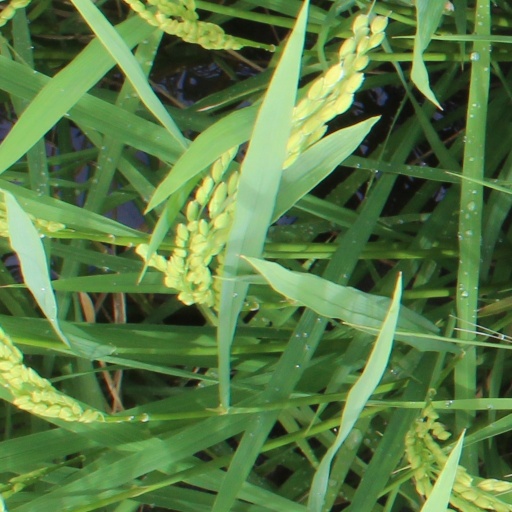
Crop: rice